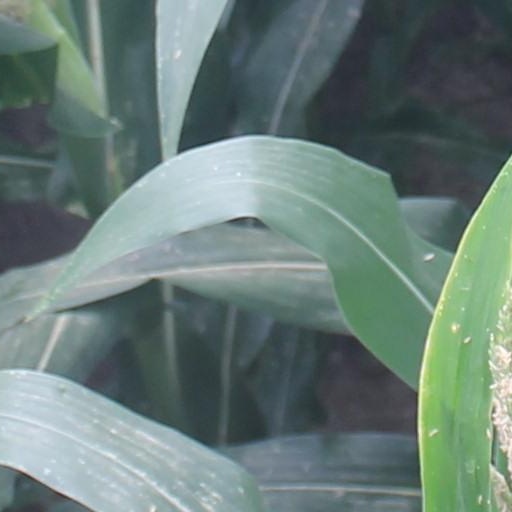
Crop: maize; corn